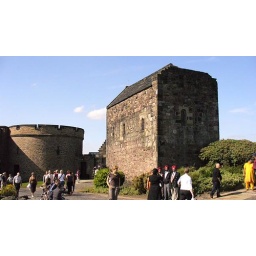
Edinburgh castle Cathedral - oldest building in Edinburgh